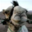
Label: camel